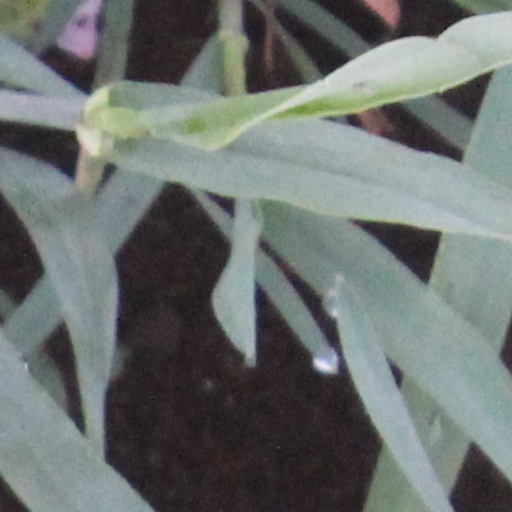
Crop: wheat